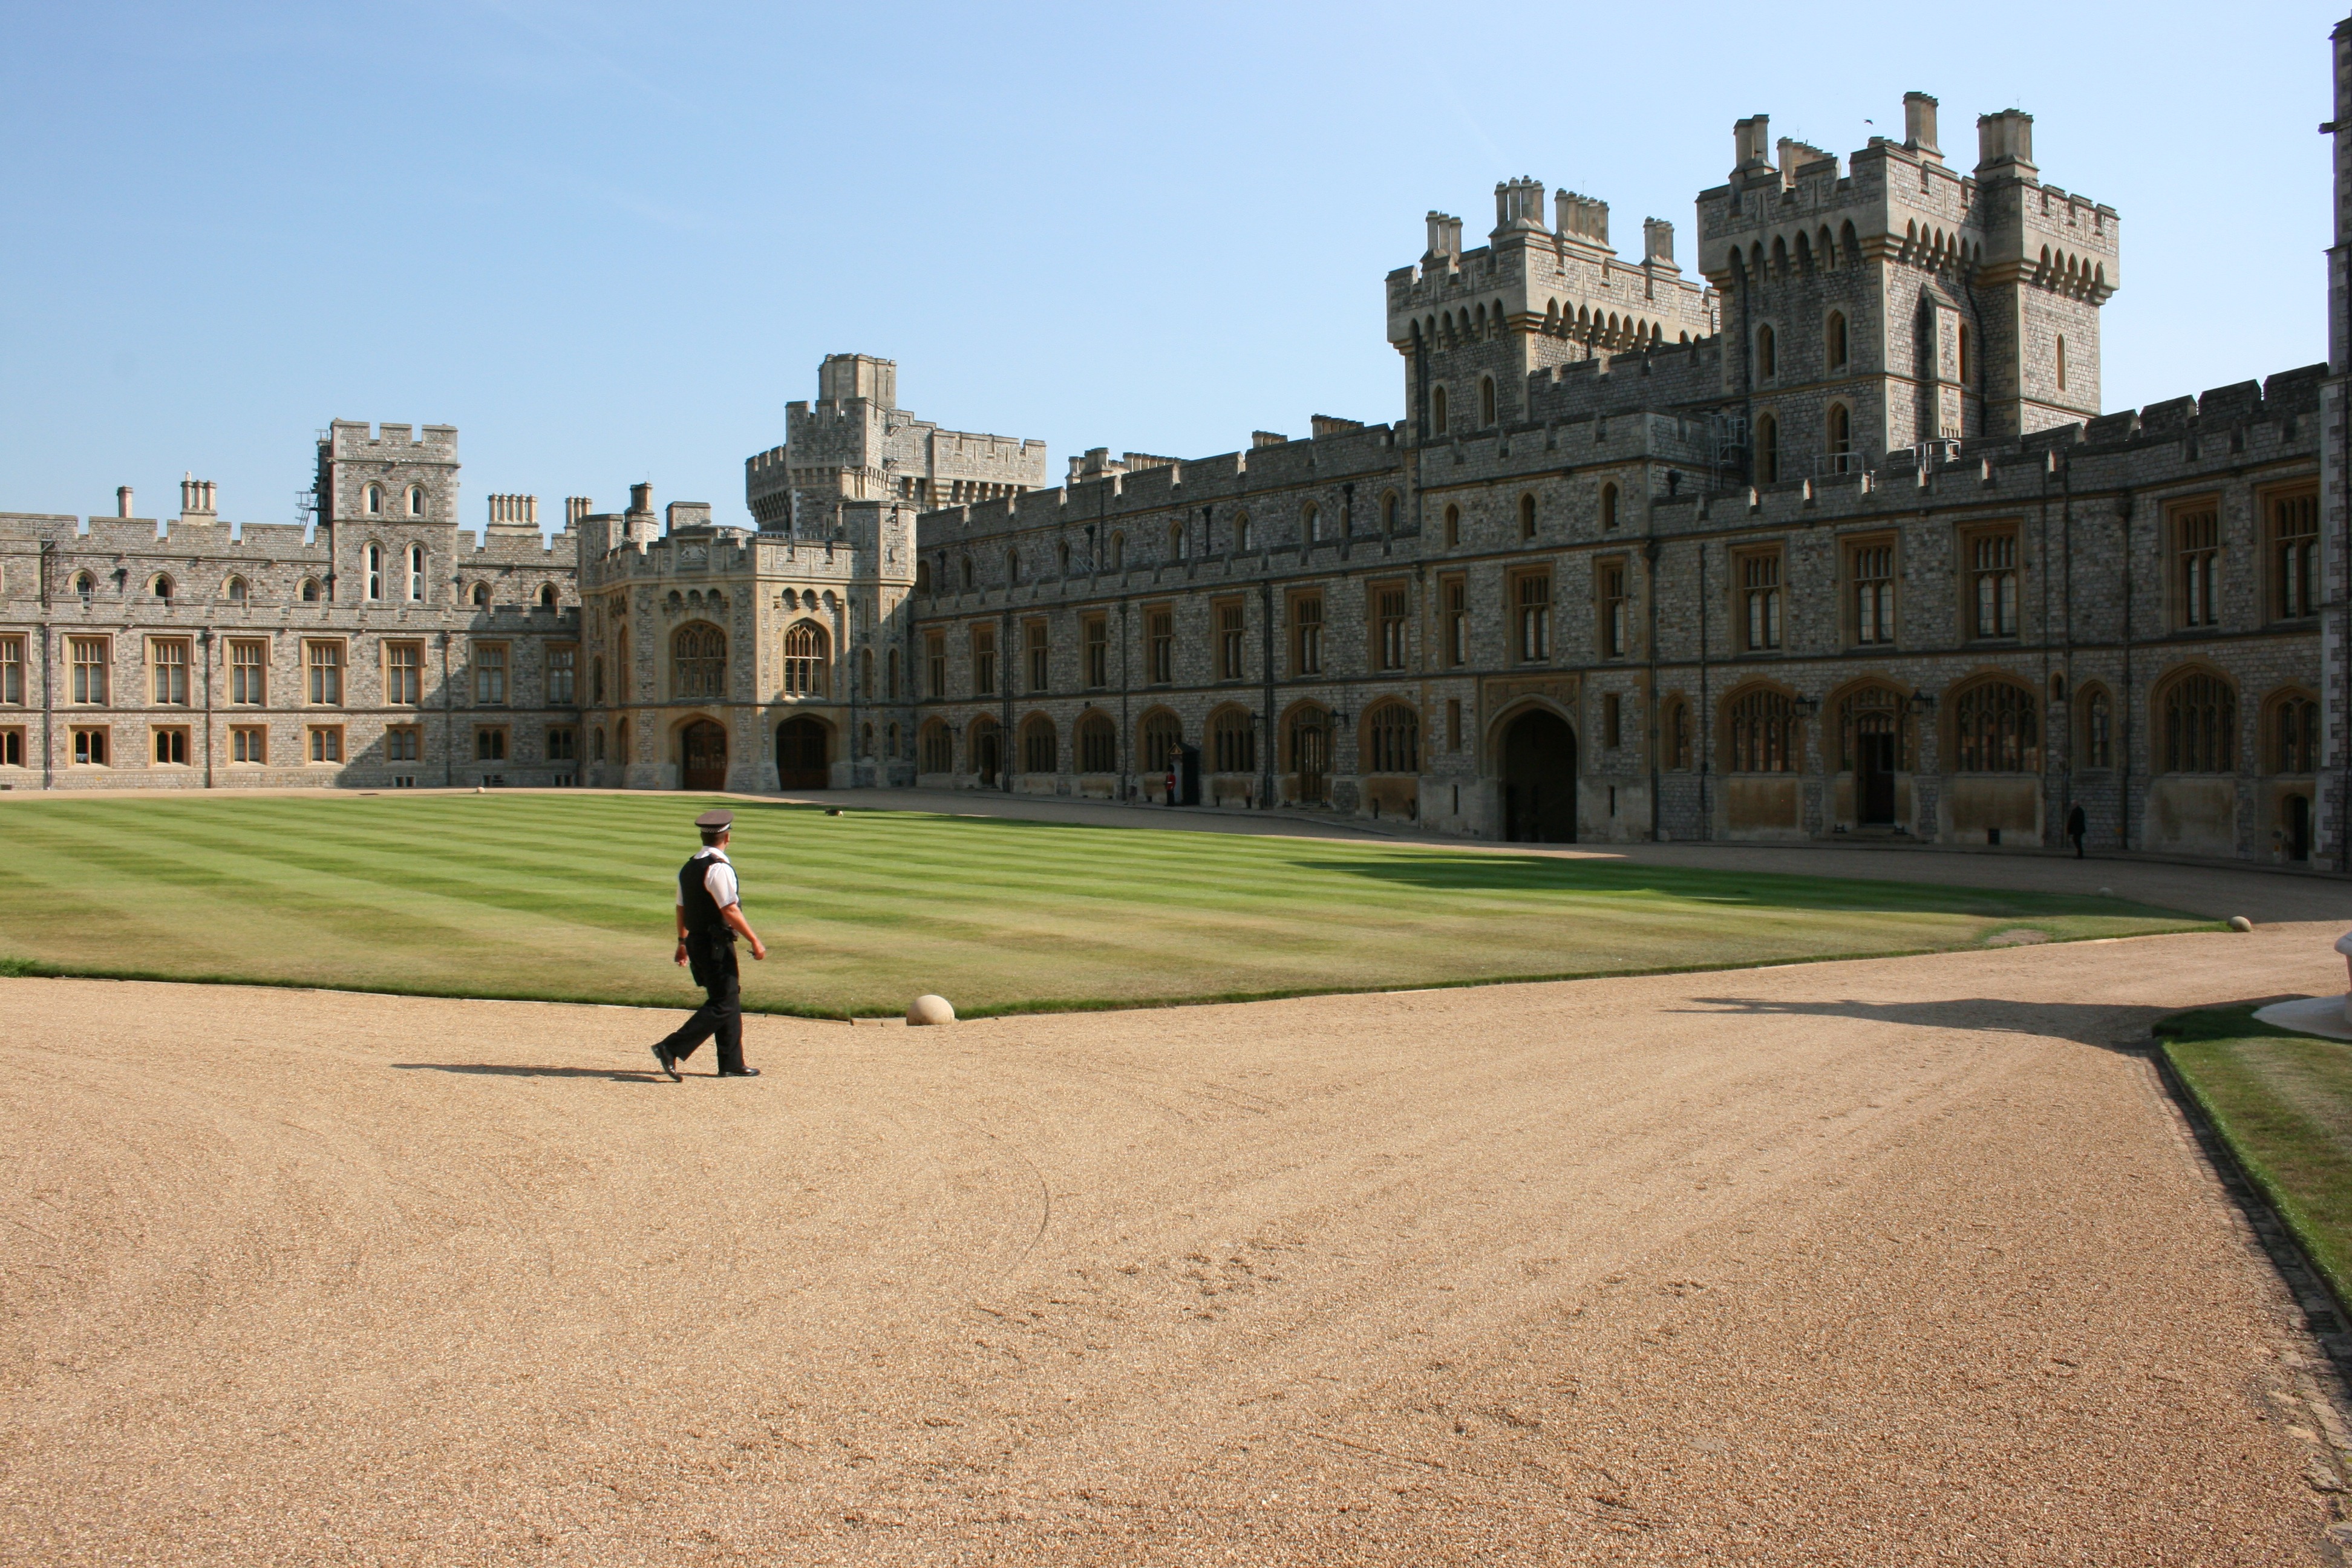
structure, chateau, palace, england, town square, estate, windsor castle, stately home, sport venue